Pediatric narcolepsy

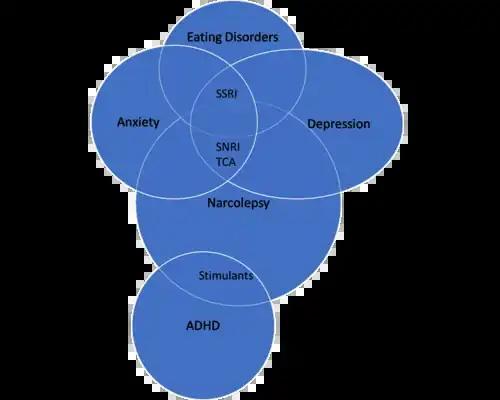
A Venn Diagram depicting psychiatric conditions associated with narcolepsy as well as medication interventions common between these conditions. Figure was adapted from <a href="https%3A//www.mdpi.com/2076-3271/6/1/16">doi:10.3390/medsci6010016

Attention Deficit Hyperactive Disorder (ADHD) is a psychiatric disorder that can often present in similar manners to narcolepsy and is a common comorbidity given to people with narcolepsy. However, due to prescribed medications for ADHD (serotonin reuptake inhibitors and serotonin-norepinephrine reuptake inhibitors) also being effective for the treatment of EDS, it is likely that diagnosis of ADHD can delay and hide the presence of narcolepsy. Not only is the expected age of onset of ADHD similar to that of narcolepsy, but several symptoms of ADHD overlap with those experienced by those with narcolepsy. Not only do they both share the potential for sleep disturbances and periodic limb movements during sleep, but ADHD may also present as mental fog, another symptom potentially resulting from the disturbed sleep experienced by those with narcolepsy. Disturbed sleep and overall sleepiness experienced by those with narcolepsy may contribute to the potential development of ADHD in addition to narcolepsy, making ADHD a common comorbidity with narcolepsy in addition to being a potential misdiagnosis altogether.